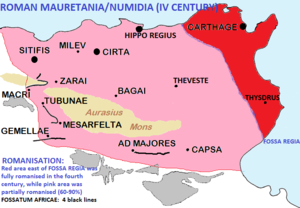
La littérature d'Afrique du Nord, d'expression latine, considère les auteurs latins réputés d'origine africaine.